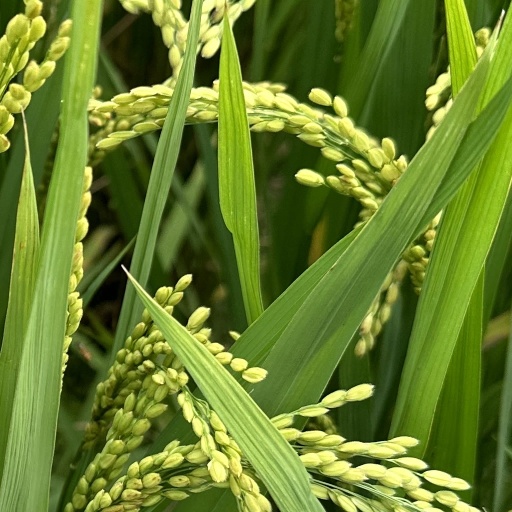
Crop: rice